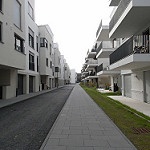
Label: street